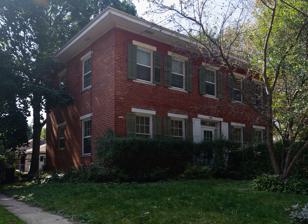
Building: Braska House
Country: United States of America
Year built: 1855
Historic house in Iowa, United States United States historic place Braska House U.S. National Register of Historic Places Show map of Iowa Show map of the United States Location 889 2nd Ave. Marion, Iowa Coordinates 42°01′43.8″N 91°36′02.6″W / 42.028833°N 91.600722°W / 42.028833; -91.600722 Area less than one acre Built 1855 Architectural style Greek Revival Italianate NRHP reference No. 79000911 Added to NRHP March 21, 1979 The Braska House is a historic building located in Marion, Iowa , United States.  This is a vernacular house form that utilizes elements from the Greek Revival and Italianate styles.  Similar houses from the same period are found in Muscatine, Iowa , and the Joseph Smith Mansion House in Nauvoo, Illinois is a more elaborate example. The Greek Revival elements are found in the symmetrical main facade , the straight forward lines, and the lack of embellishments.  The Italianate is found in the low-pitched hipped roof and the wide eaves .  The house was listed on the National Register of Historic Places in 1979. References